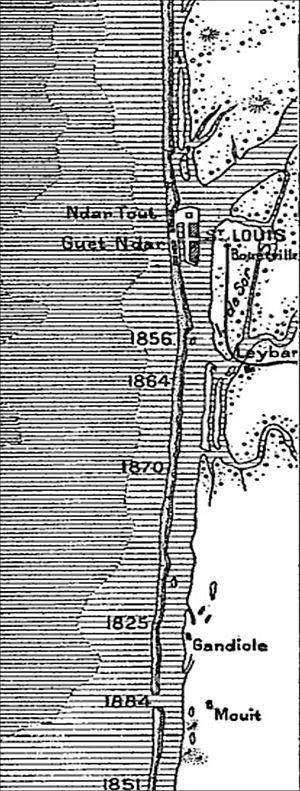
Le Gandiol est, historiquement, un terroir du Sénégal situé sur la Grande-Côte, un peu au sud de Saint-Louis, non loin de l'embouchure du fleuve Sénégal. Depuis 2014, avec l'adoption de l'Acte de 3 de la décentralisation, c'est une commune à part entière.